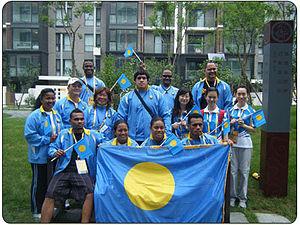
Le drapeau des Palaos représente une lune pleine, jaune doré, légèrement décentrée sur un champ de ciel bleu.
La participation des Palaos aux Jeux olympiques d'été de 2008 a eu lieu du 8 au 24 août 2008 à Pékin en Chine. C'est la troisième fois que ce pays, situé en Micronésie, participe aux Jeux olympiques d'été, après sa présence en 2000 à Sydney et en 2004 à Athènes.